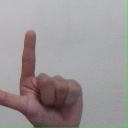
अक्षर: ल